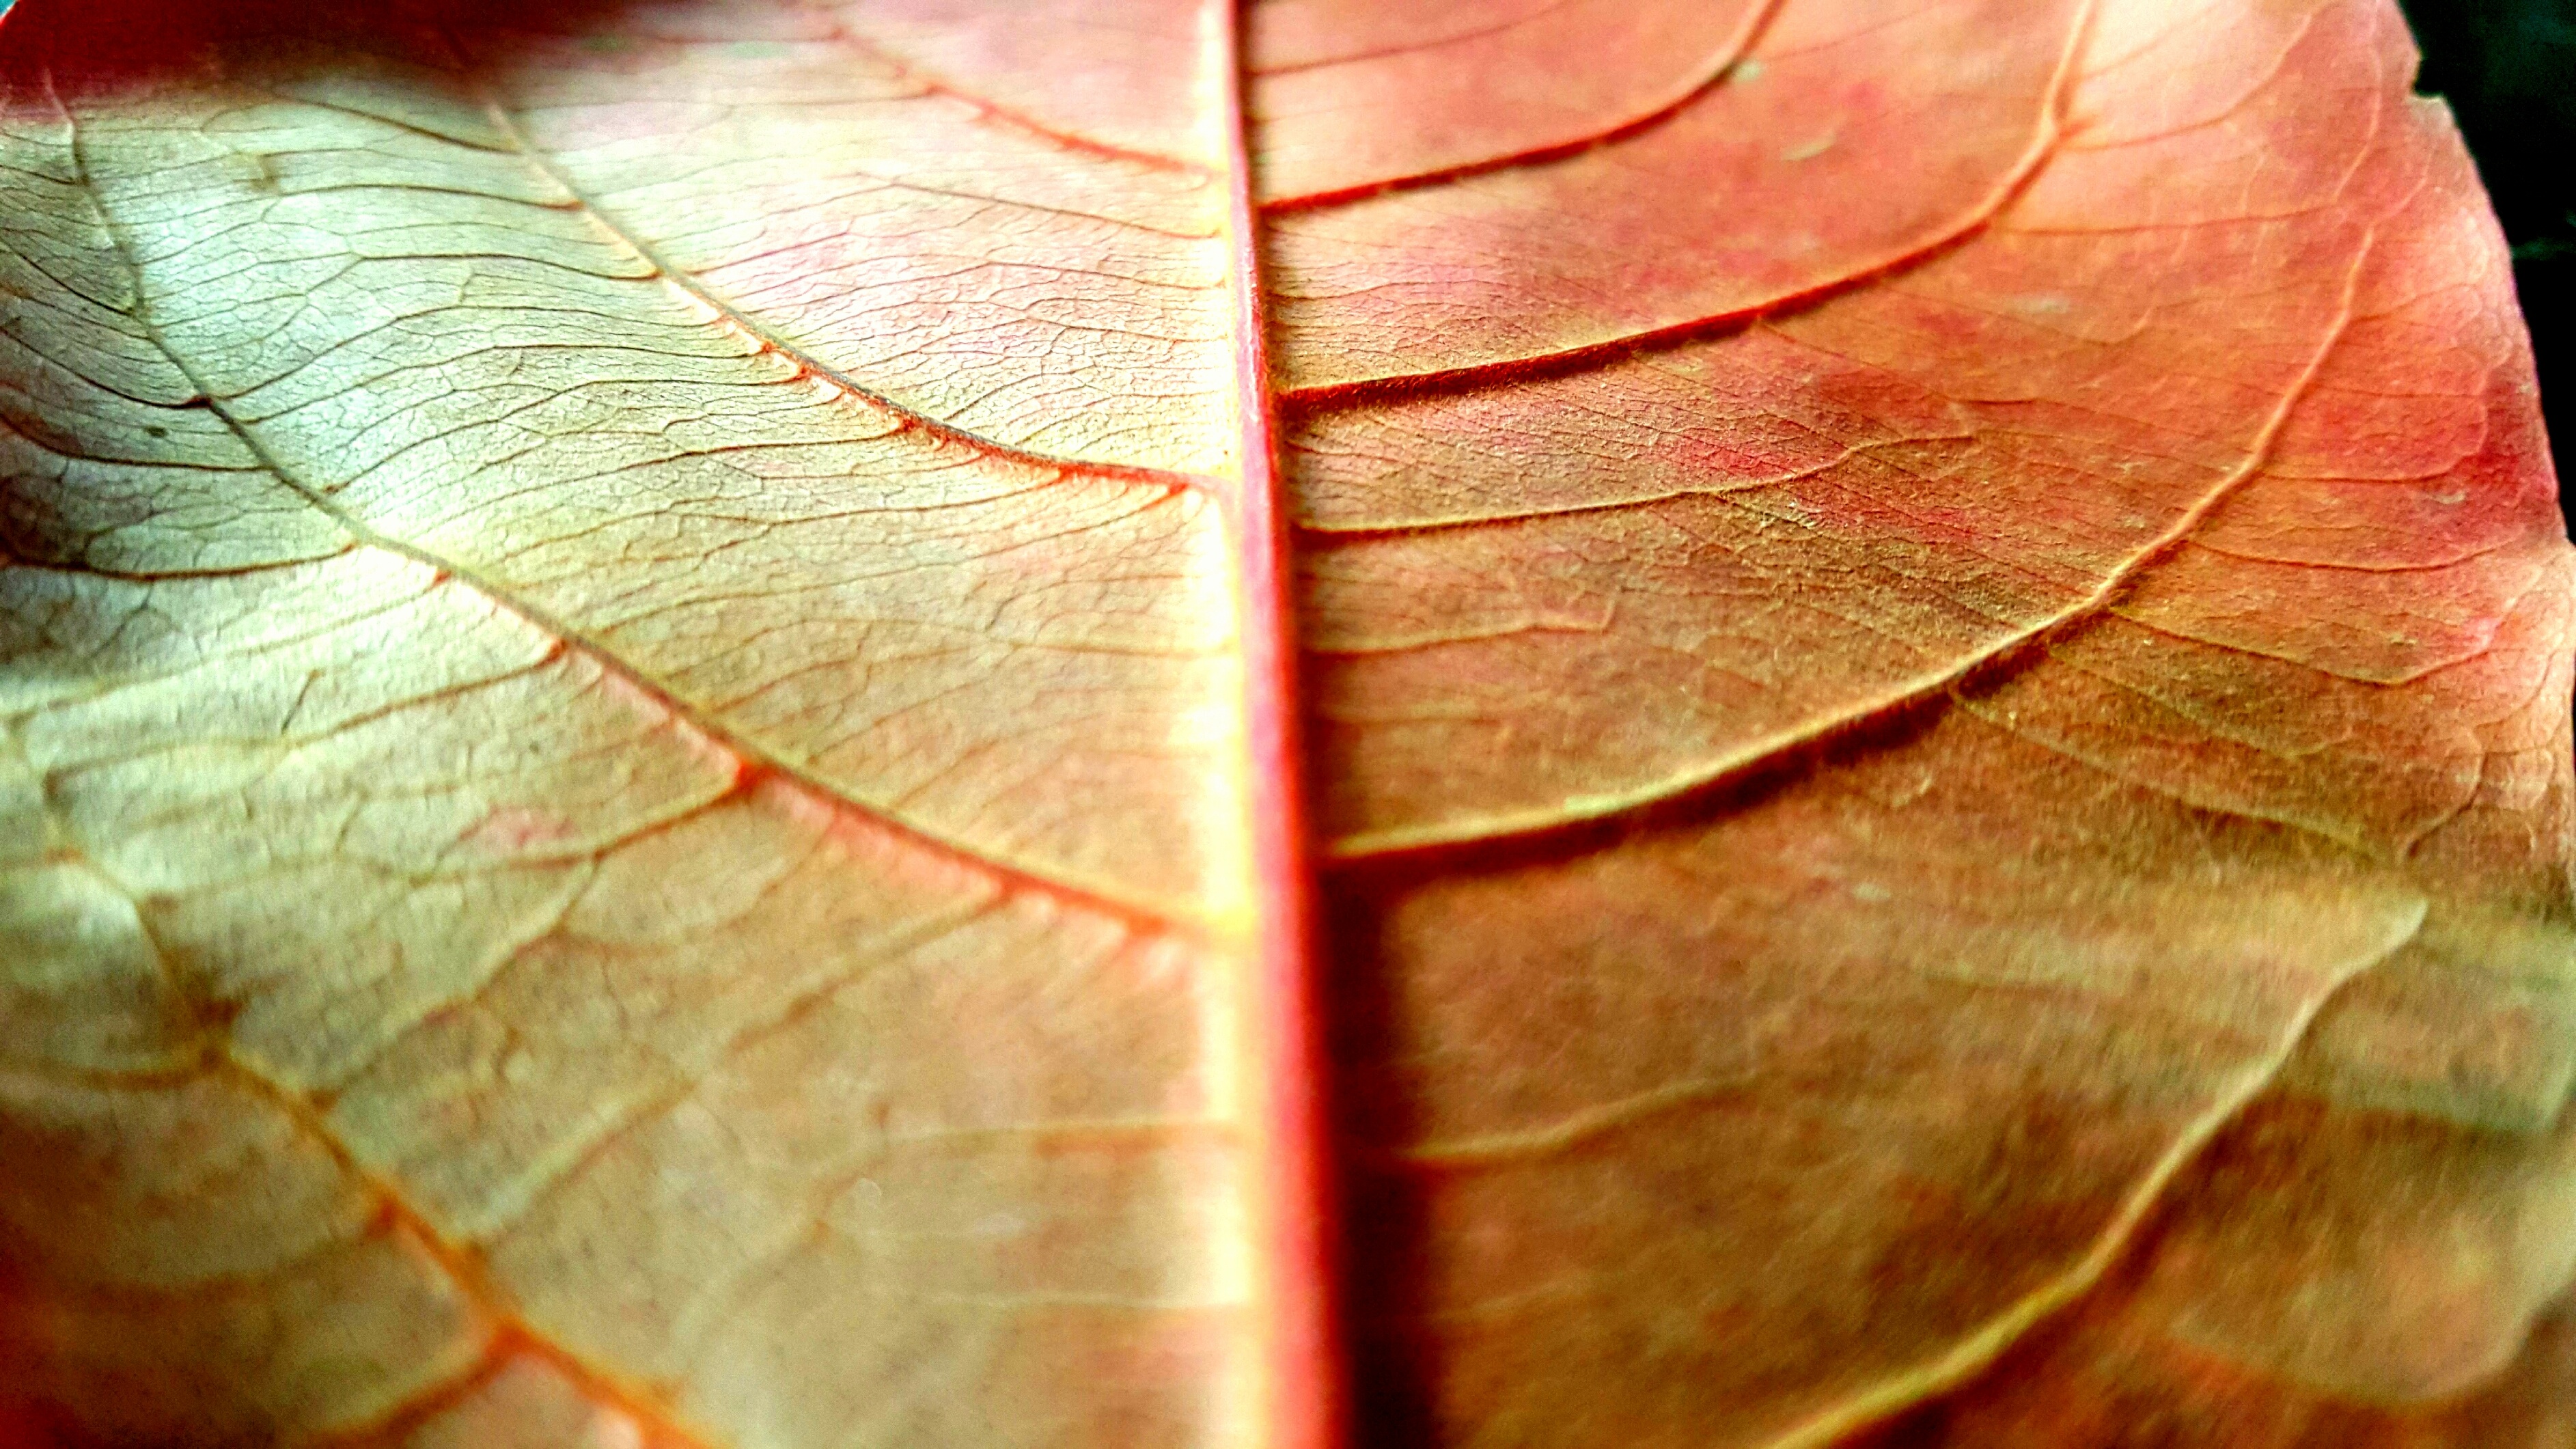
tree, plant, wood, leaf, flower, petal, green, red, color, autumn, season, maple leaf, close up, macro photography, plant stem